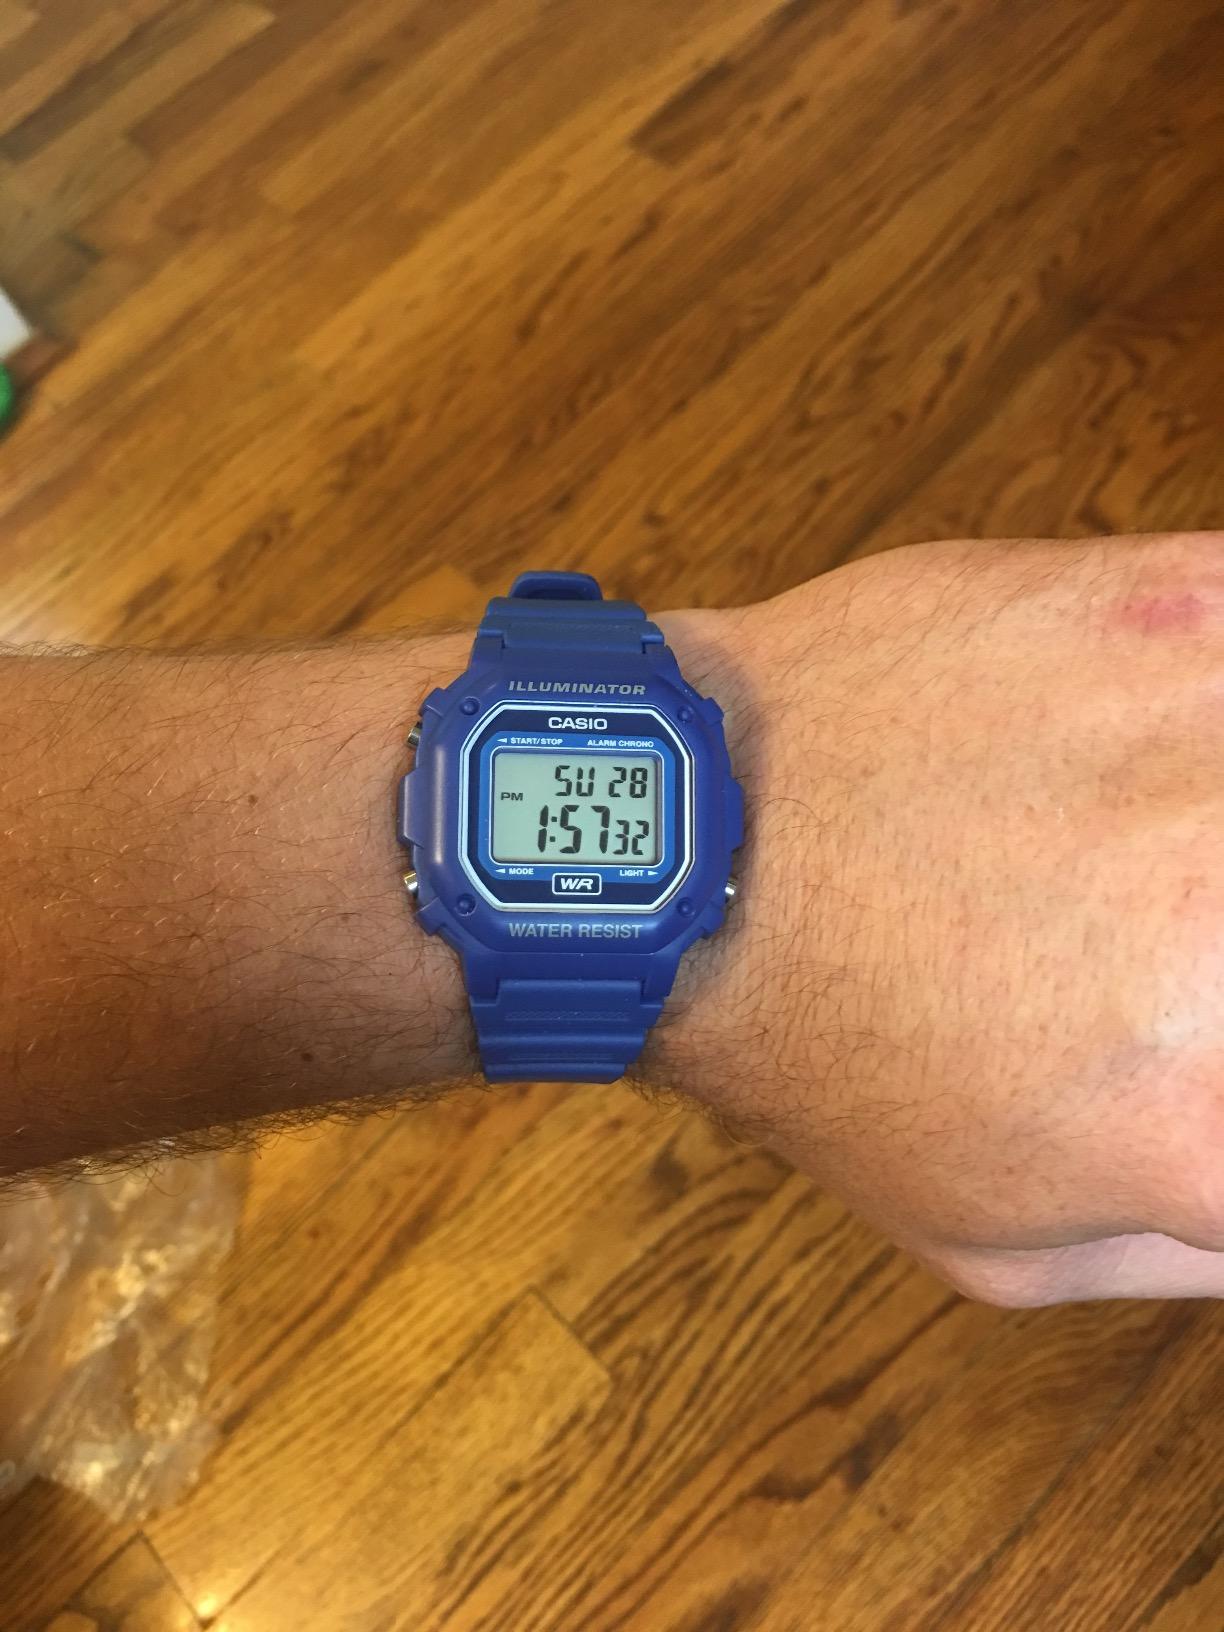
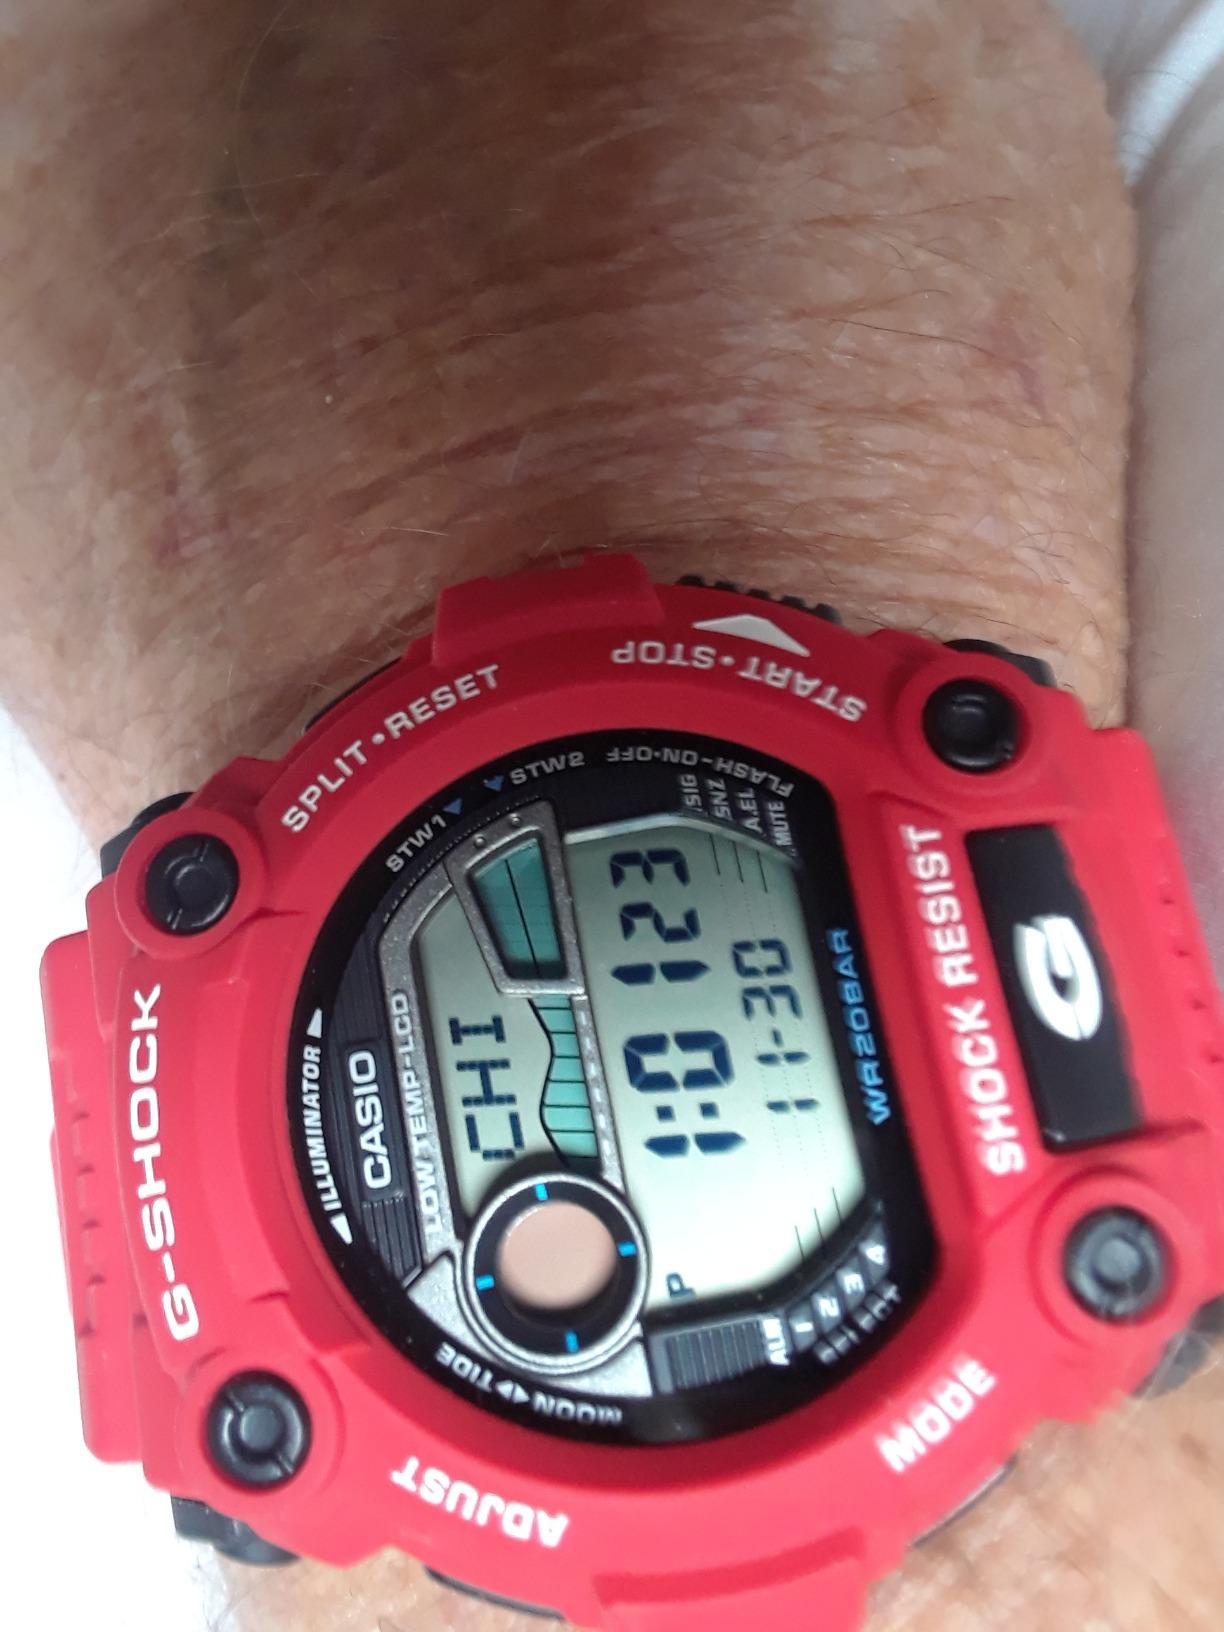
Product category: accessories_watch
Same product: no